List of birds of Glacier National Park (U.S.)

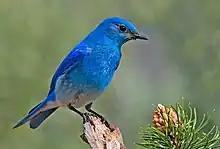
Mountain bluebird

The thrushes are a group of passerine birds that occur mainly but not exclusively in the Old World. They are plump, soft plumaged, small to medium-sized insectivores or sometimes omnivores, often feeding on the ground. Many have attractive songs. Nine species have been recorded in the park.